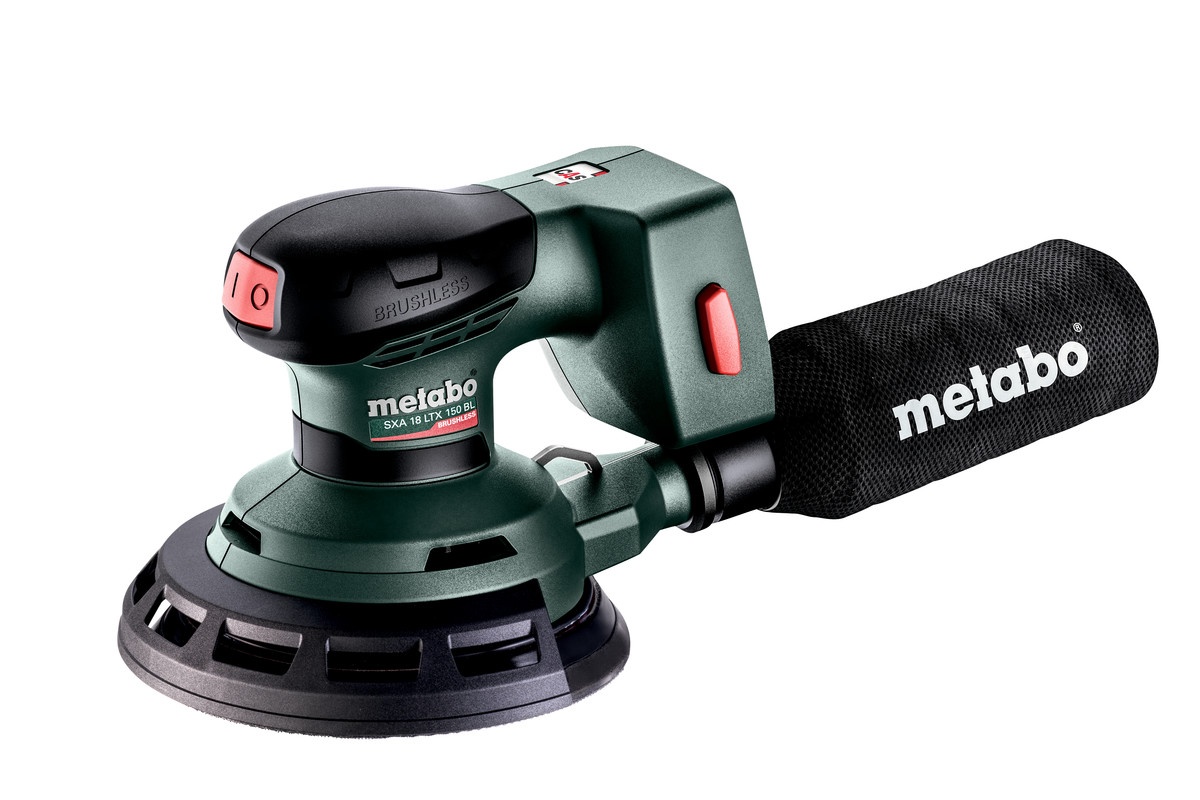
Metabo Cordless 18V Brushless 150mm (6") Random Orbital Sander SXA 18 LTX 150 BL
** End of year stock clearance ** Compact cordless random orbital sander with sanding pad Ø 150 mm for high material removal - ideal for larger areas Comfortable guidance of the sander close to the surface thanks to the low overall height Low-vibration working thanks to smooth running operation Grip area with non-slip soft-grip surface Soft start minimises surface damage when placing the machine on the work surface Unique Metabo brushless motor highest efficiency when grinding, also in continuous mode Infinitely variable speed control for working with different materials Multi-hole sanding pad for effective extraction and a longer service life of the sanding medium With easy to empty textile dust bag for working without extraction facilities Can be connected to an all-purpose vacuum cleaner with the coupling bush 630798000 Motor and plate brake permits quick placing down of the machine after use Removable protector protects adjacent surfaces and increases the service life of the sanding pad With attachment point for tool safety straps for working at great heights Characteristics Battery voltage 18 V Diameter of backing pad 150 mm No-load speed 4000 - 10000 rpm Orbital frequency with no load 8000 - 20000 rpm Orbit diameter 3 mm Weight without battery pack 1.3 kg Weight with battery pack 1.7 kg Vibration Surface grinding 8.9 m/s² Uncertainty of measurement K 1.5 m/s² Noise emission Uncertainty of measurement K 3 dB(A) Includes Sanding pad "multi-hole" with hook and loop 1 Hook and loop sanding sheet P 120 wood and metal "professional" Textile dust bags Hexagonal wrench without battery pack, without charger
Brand: METABO
Category: Hardware > Tools > Sanders > Orbital Sanders